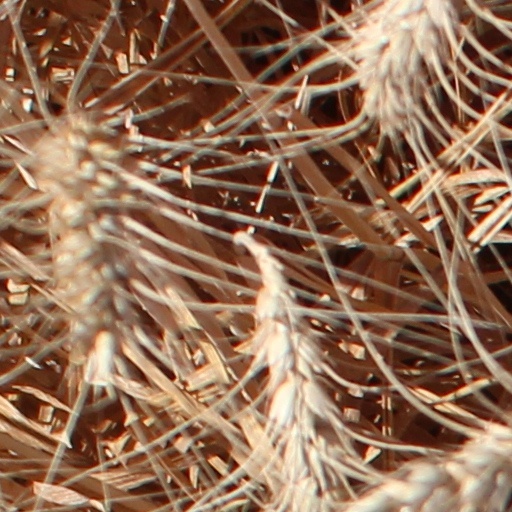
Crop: wheat